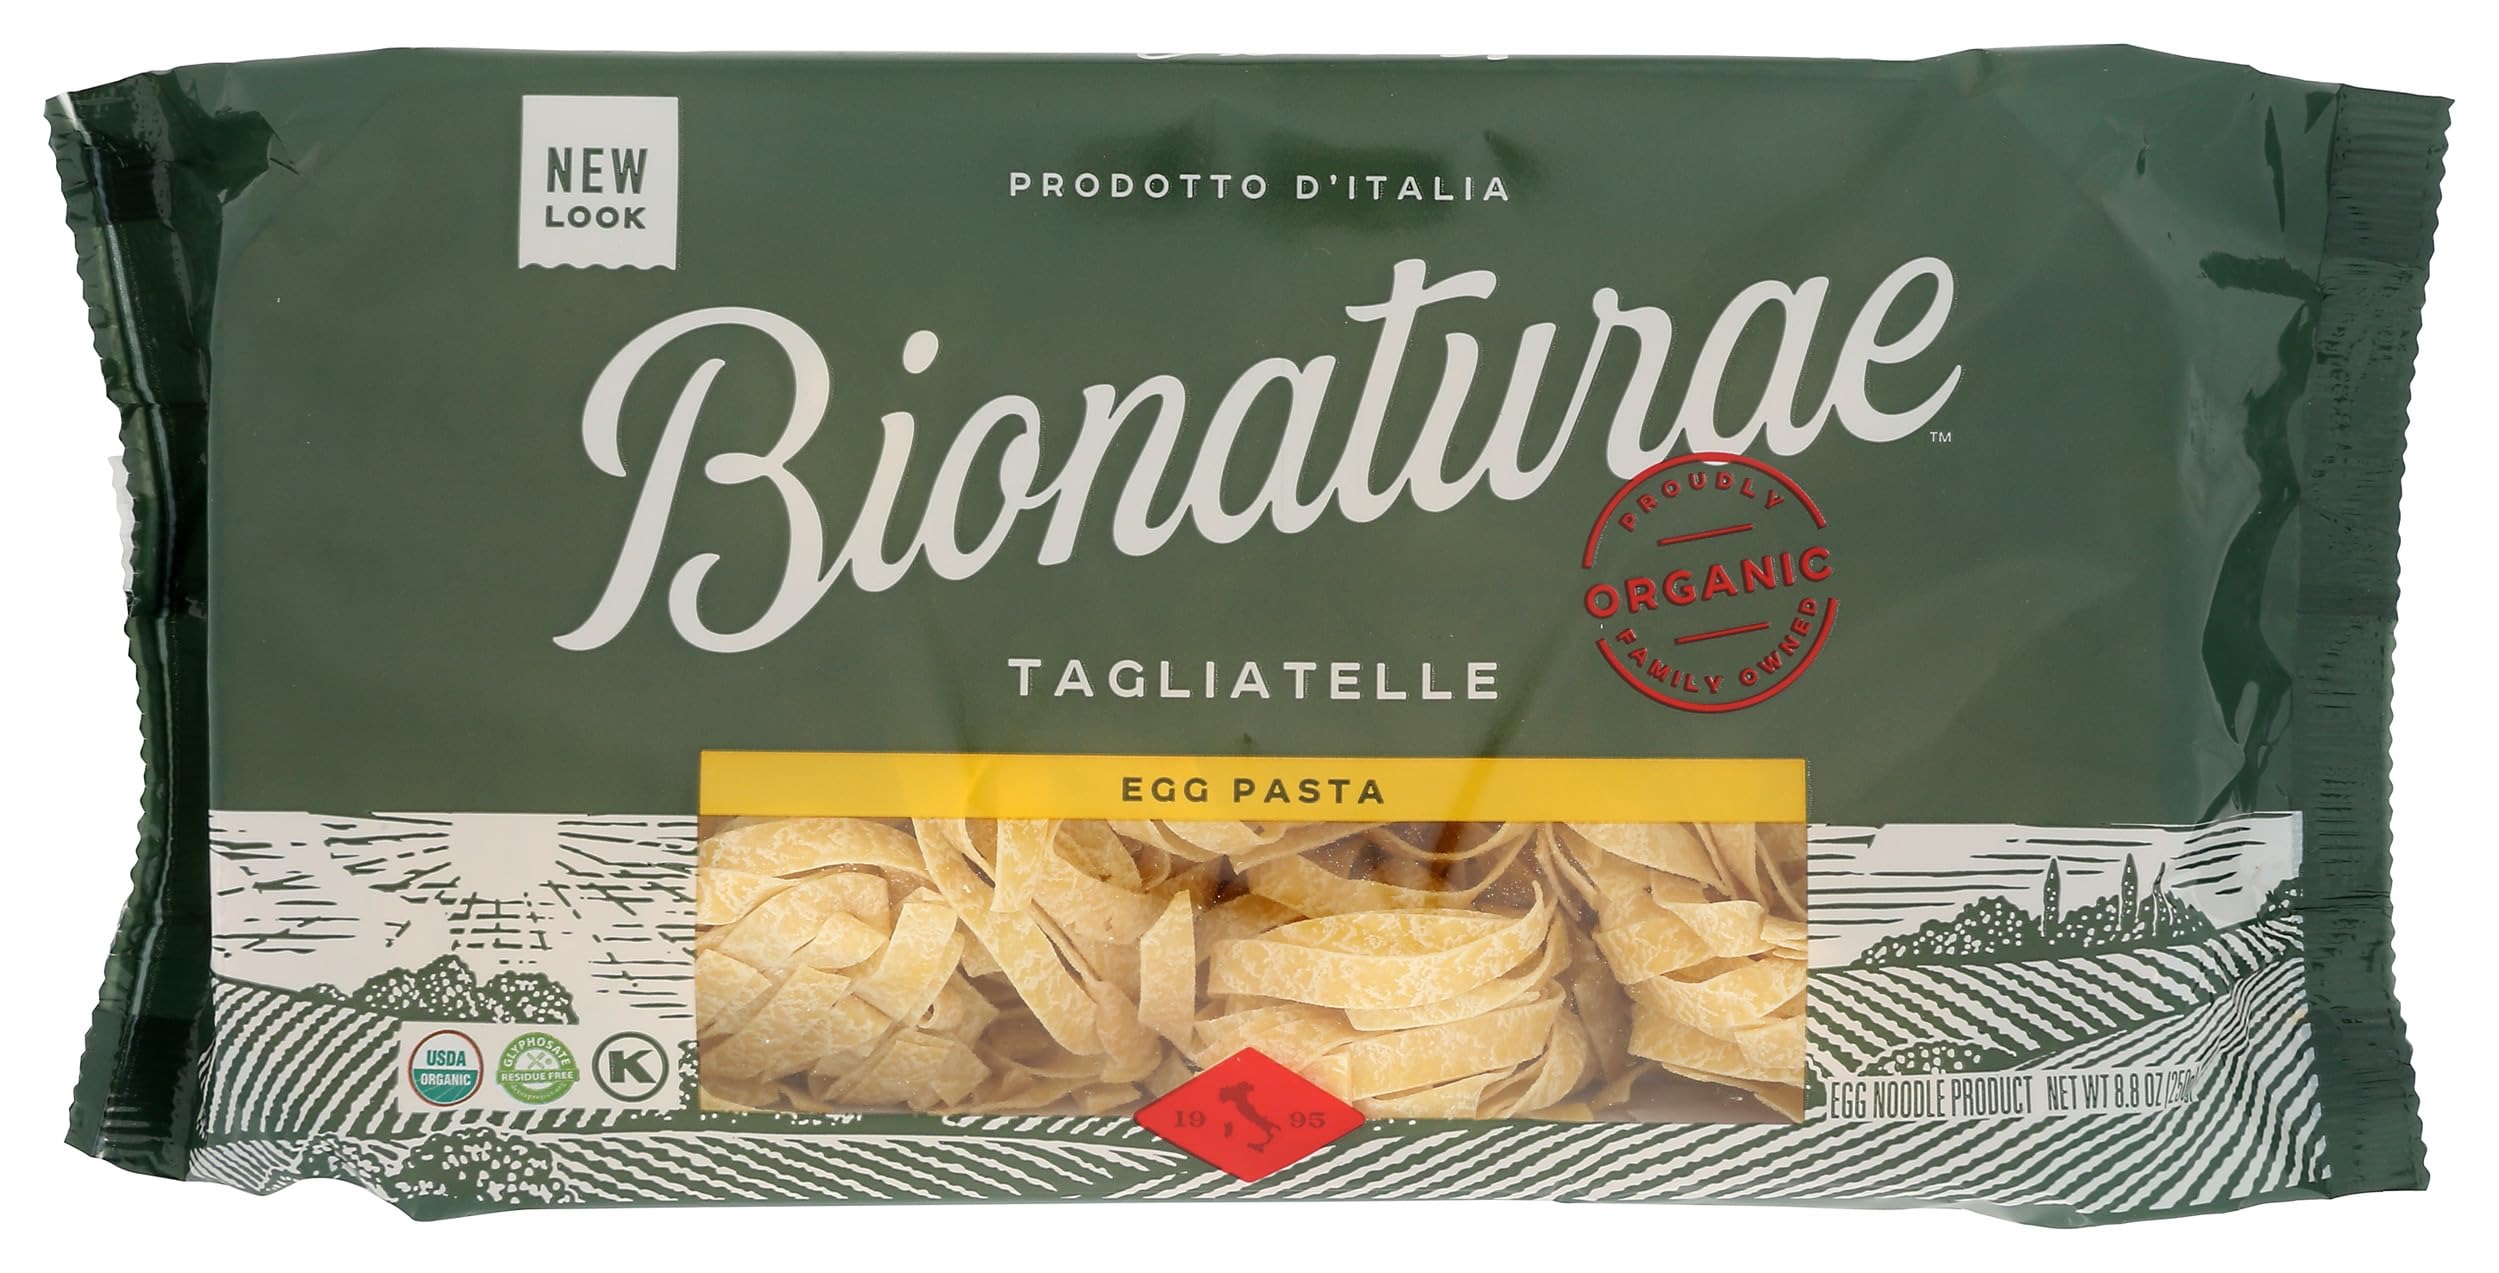
Item Name: Bionaturae Organic Tagliatelle Egg Pasta ( 12x8.8 OZ) by Bionaturae
Product Description: In italy, enjoying a delicious meal of wholesome foods with family and friends is an integral part of each person's life and well being. Italians make time everyday to celebrate life through this ritual. Homemade egg pasta literally unifies italy, a country with very different regional cuisines. Bionatur_¬ traditional egg pasta is the very replica of the italian mother's homemade pasta. It is made with certified organic semolina durum flour and certified organic eggs, from our own flock of pasture-raised hens. Make every meal a special occasion with this old world treat!
Value: 105.6
Unit: Ounce

Price: 68.49